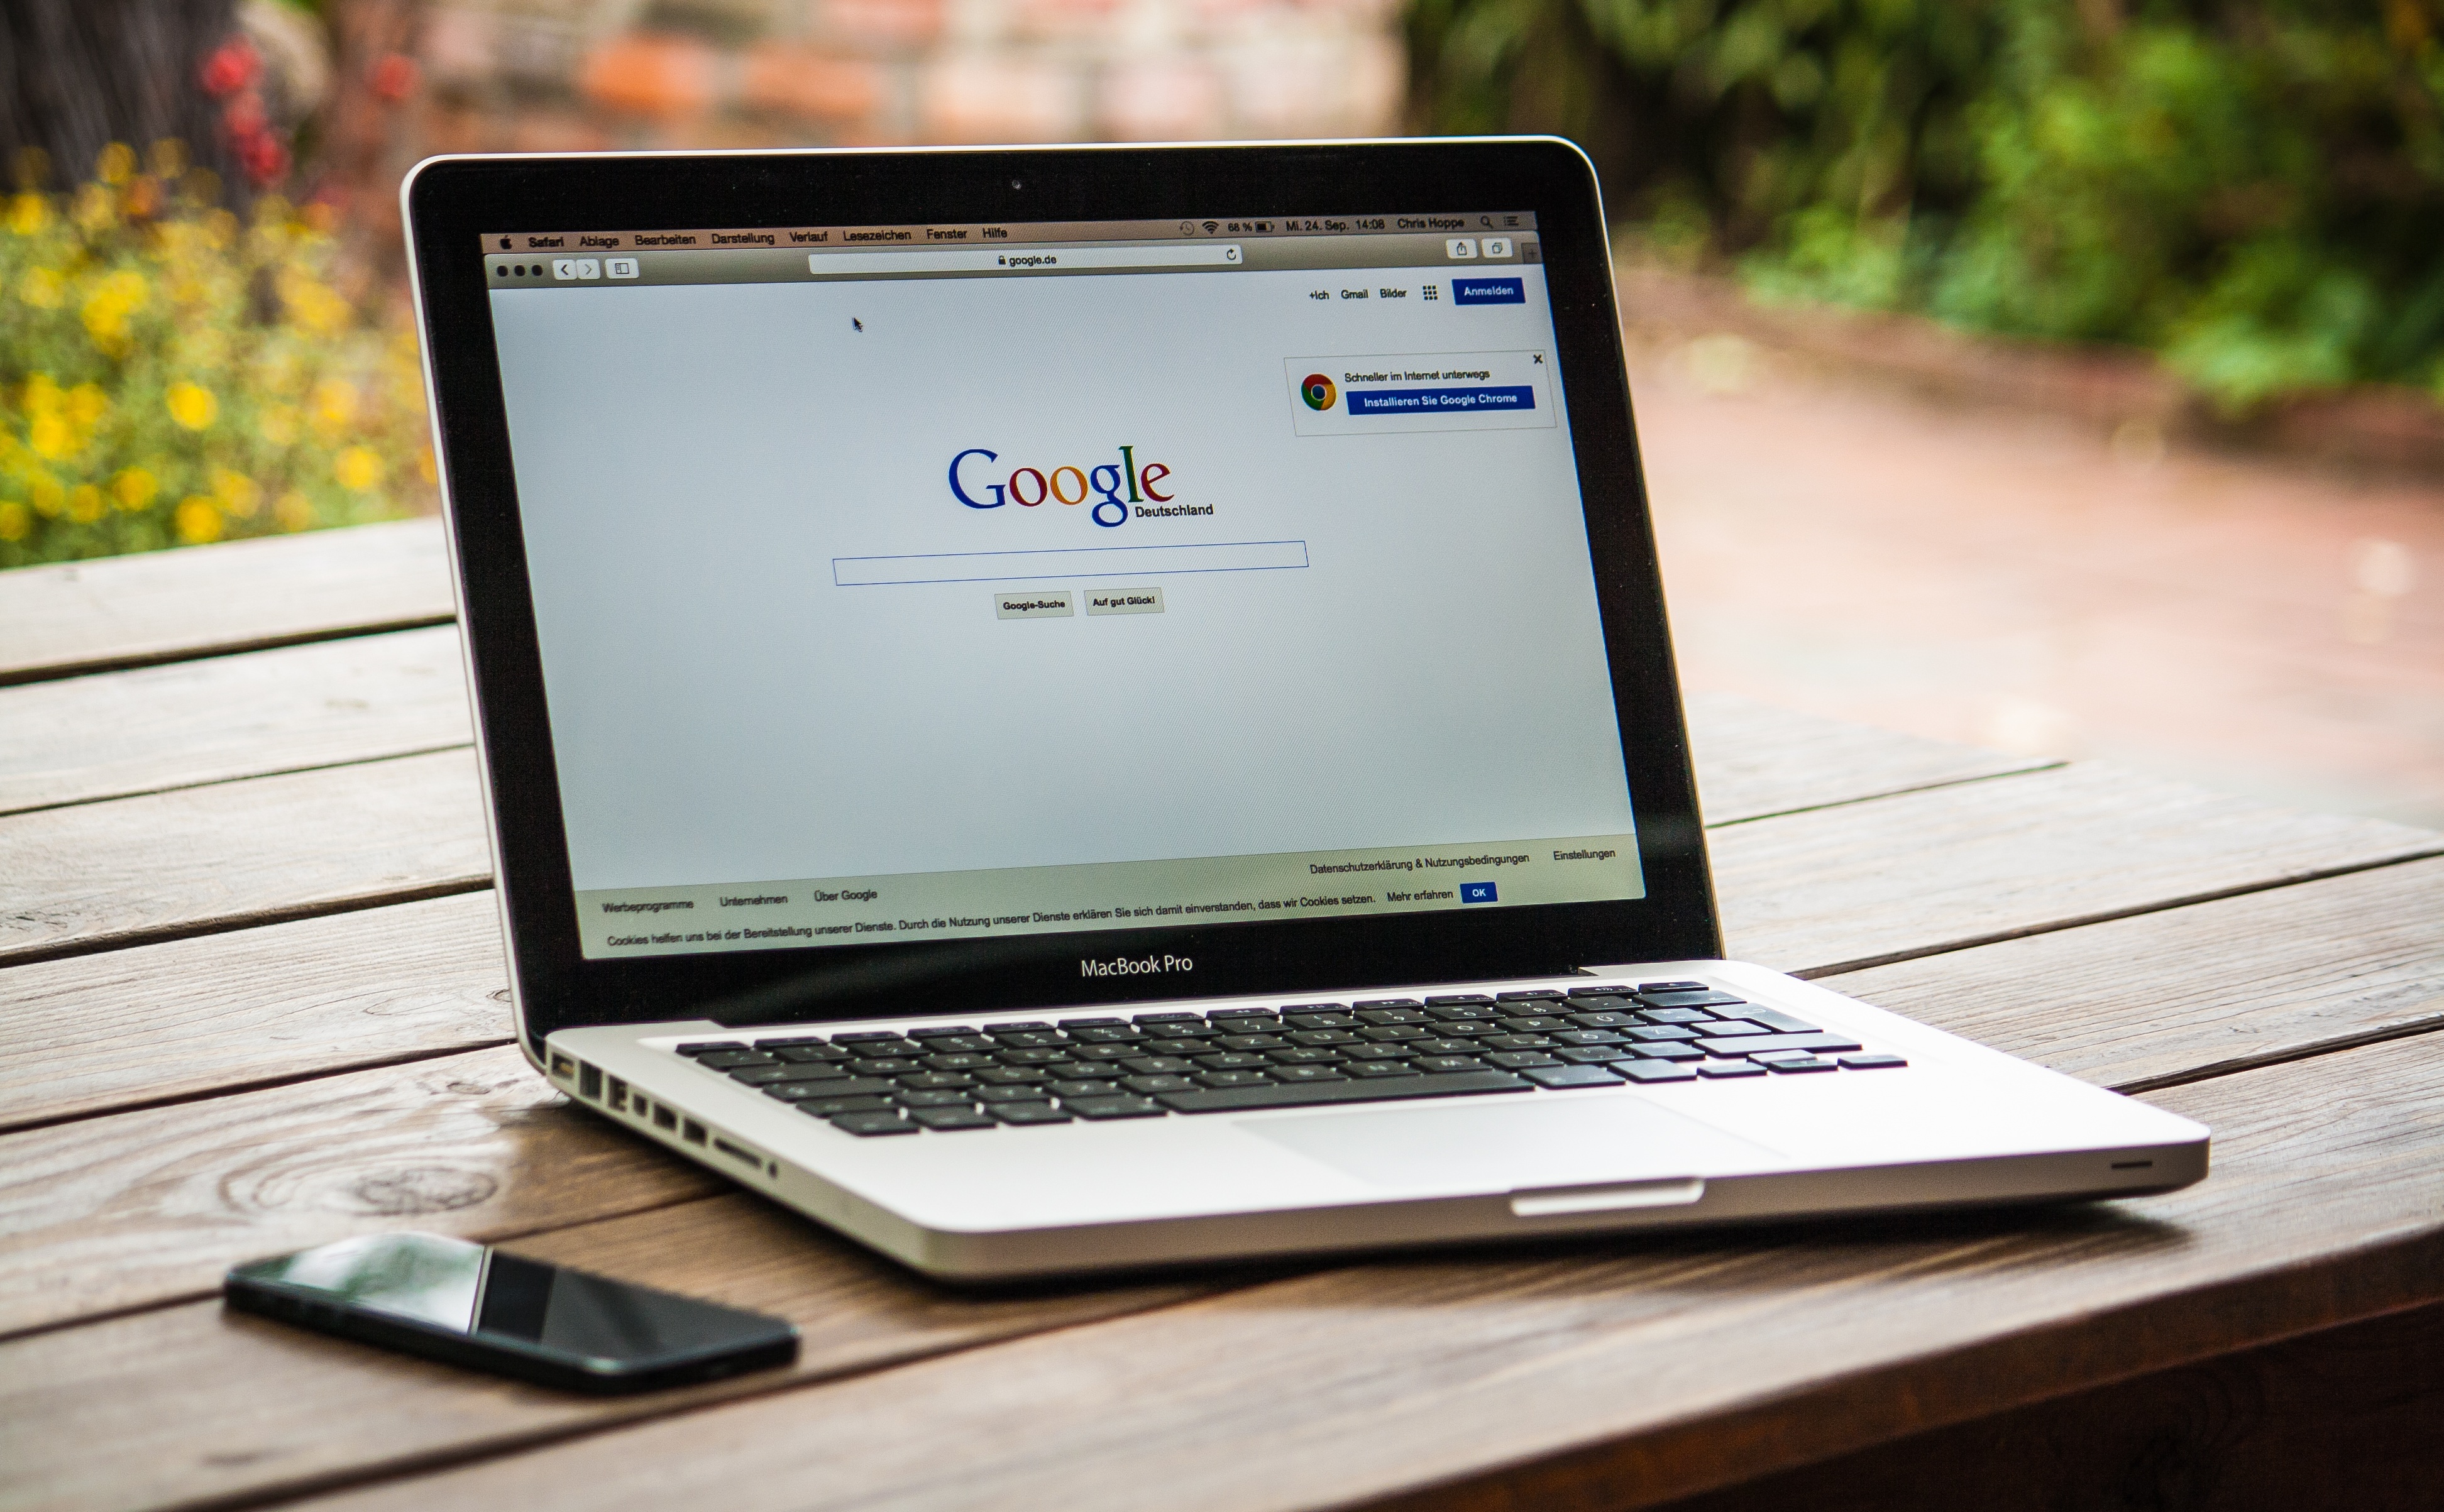
laptop, iphone, computer, macbook, mac, writing, work, technology, office, profession, garden, home office, terrace, google, blogger, freelancer, multimedia, workplace, macintosh, personal computer, computer monitor, self employed, computer hardware, personal computer hardware, display device, computer program